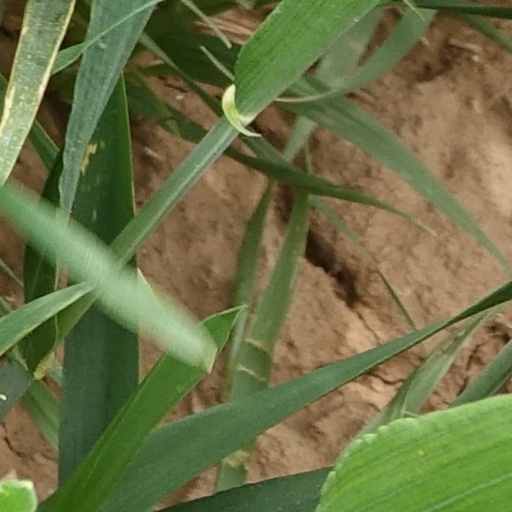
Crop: wheat